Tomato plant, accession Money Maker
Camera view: tilt-top (135 deg); turntable rotation: 210 degrees
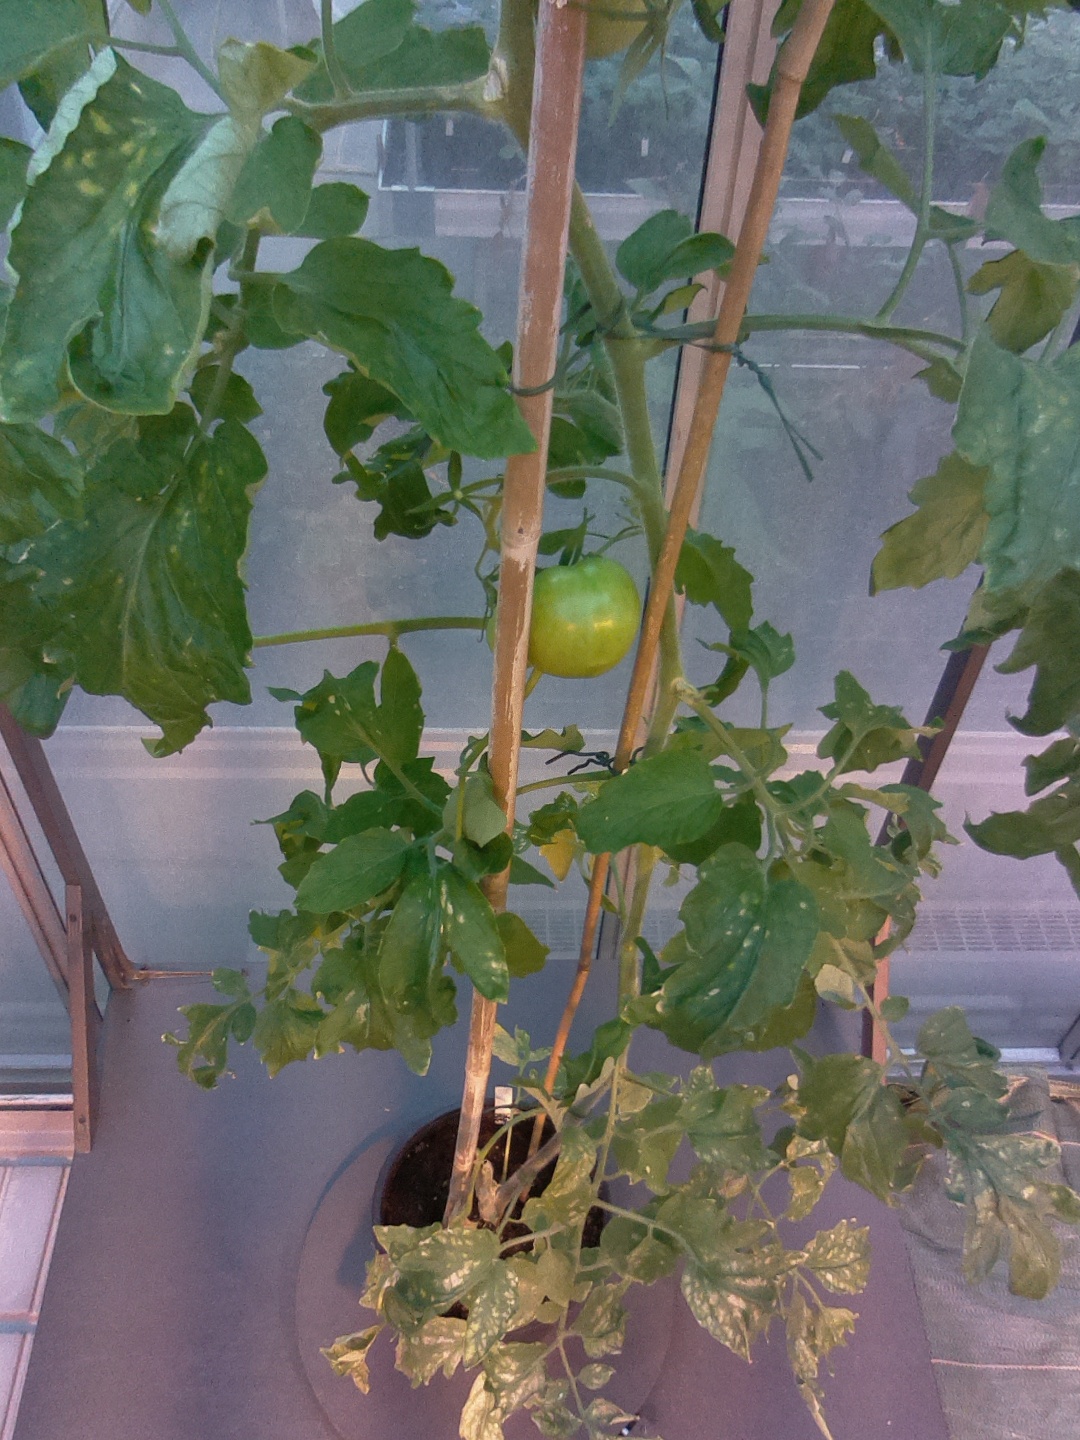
BBCH growth stage 74: 40%-50% of final fruit size